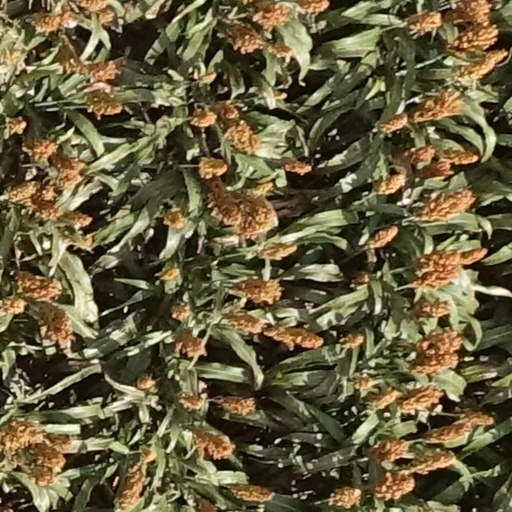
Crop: sorghum